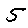
Label: 5